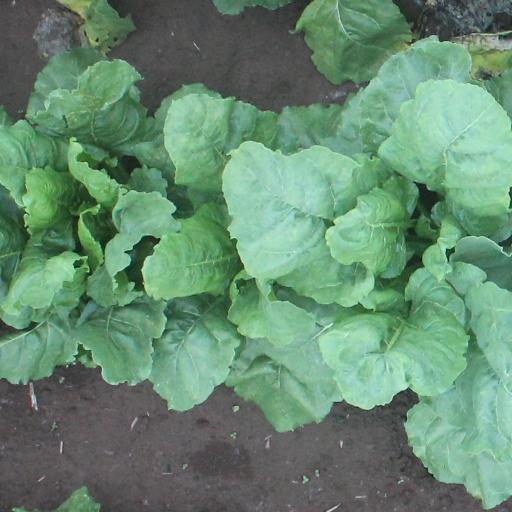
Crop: sugar beet